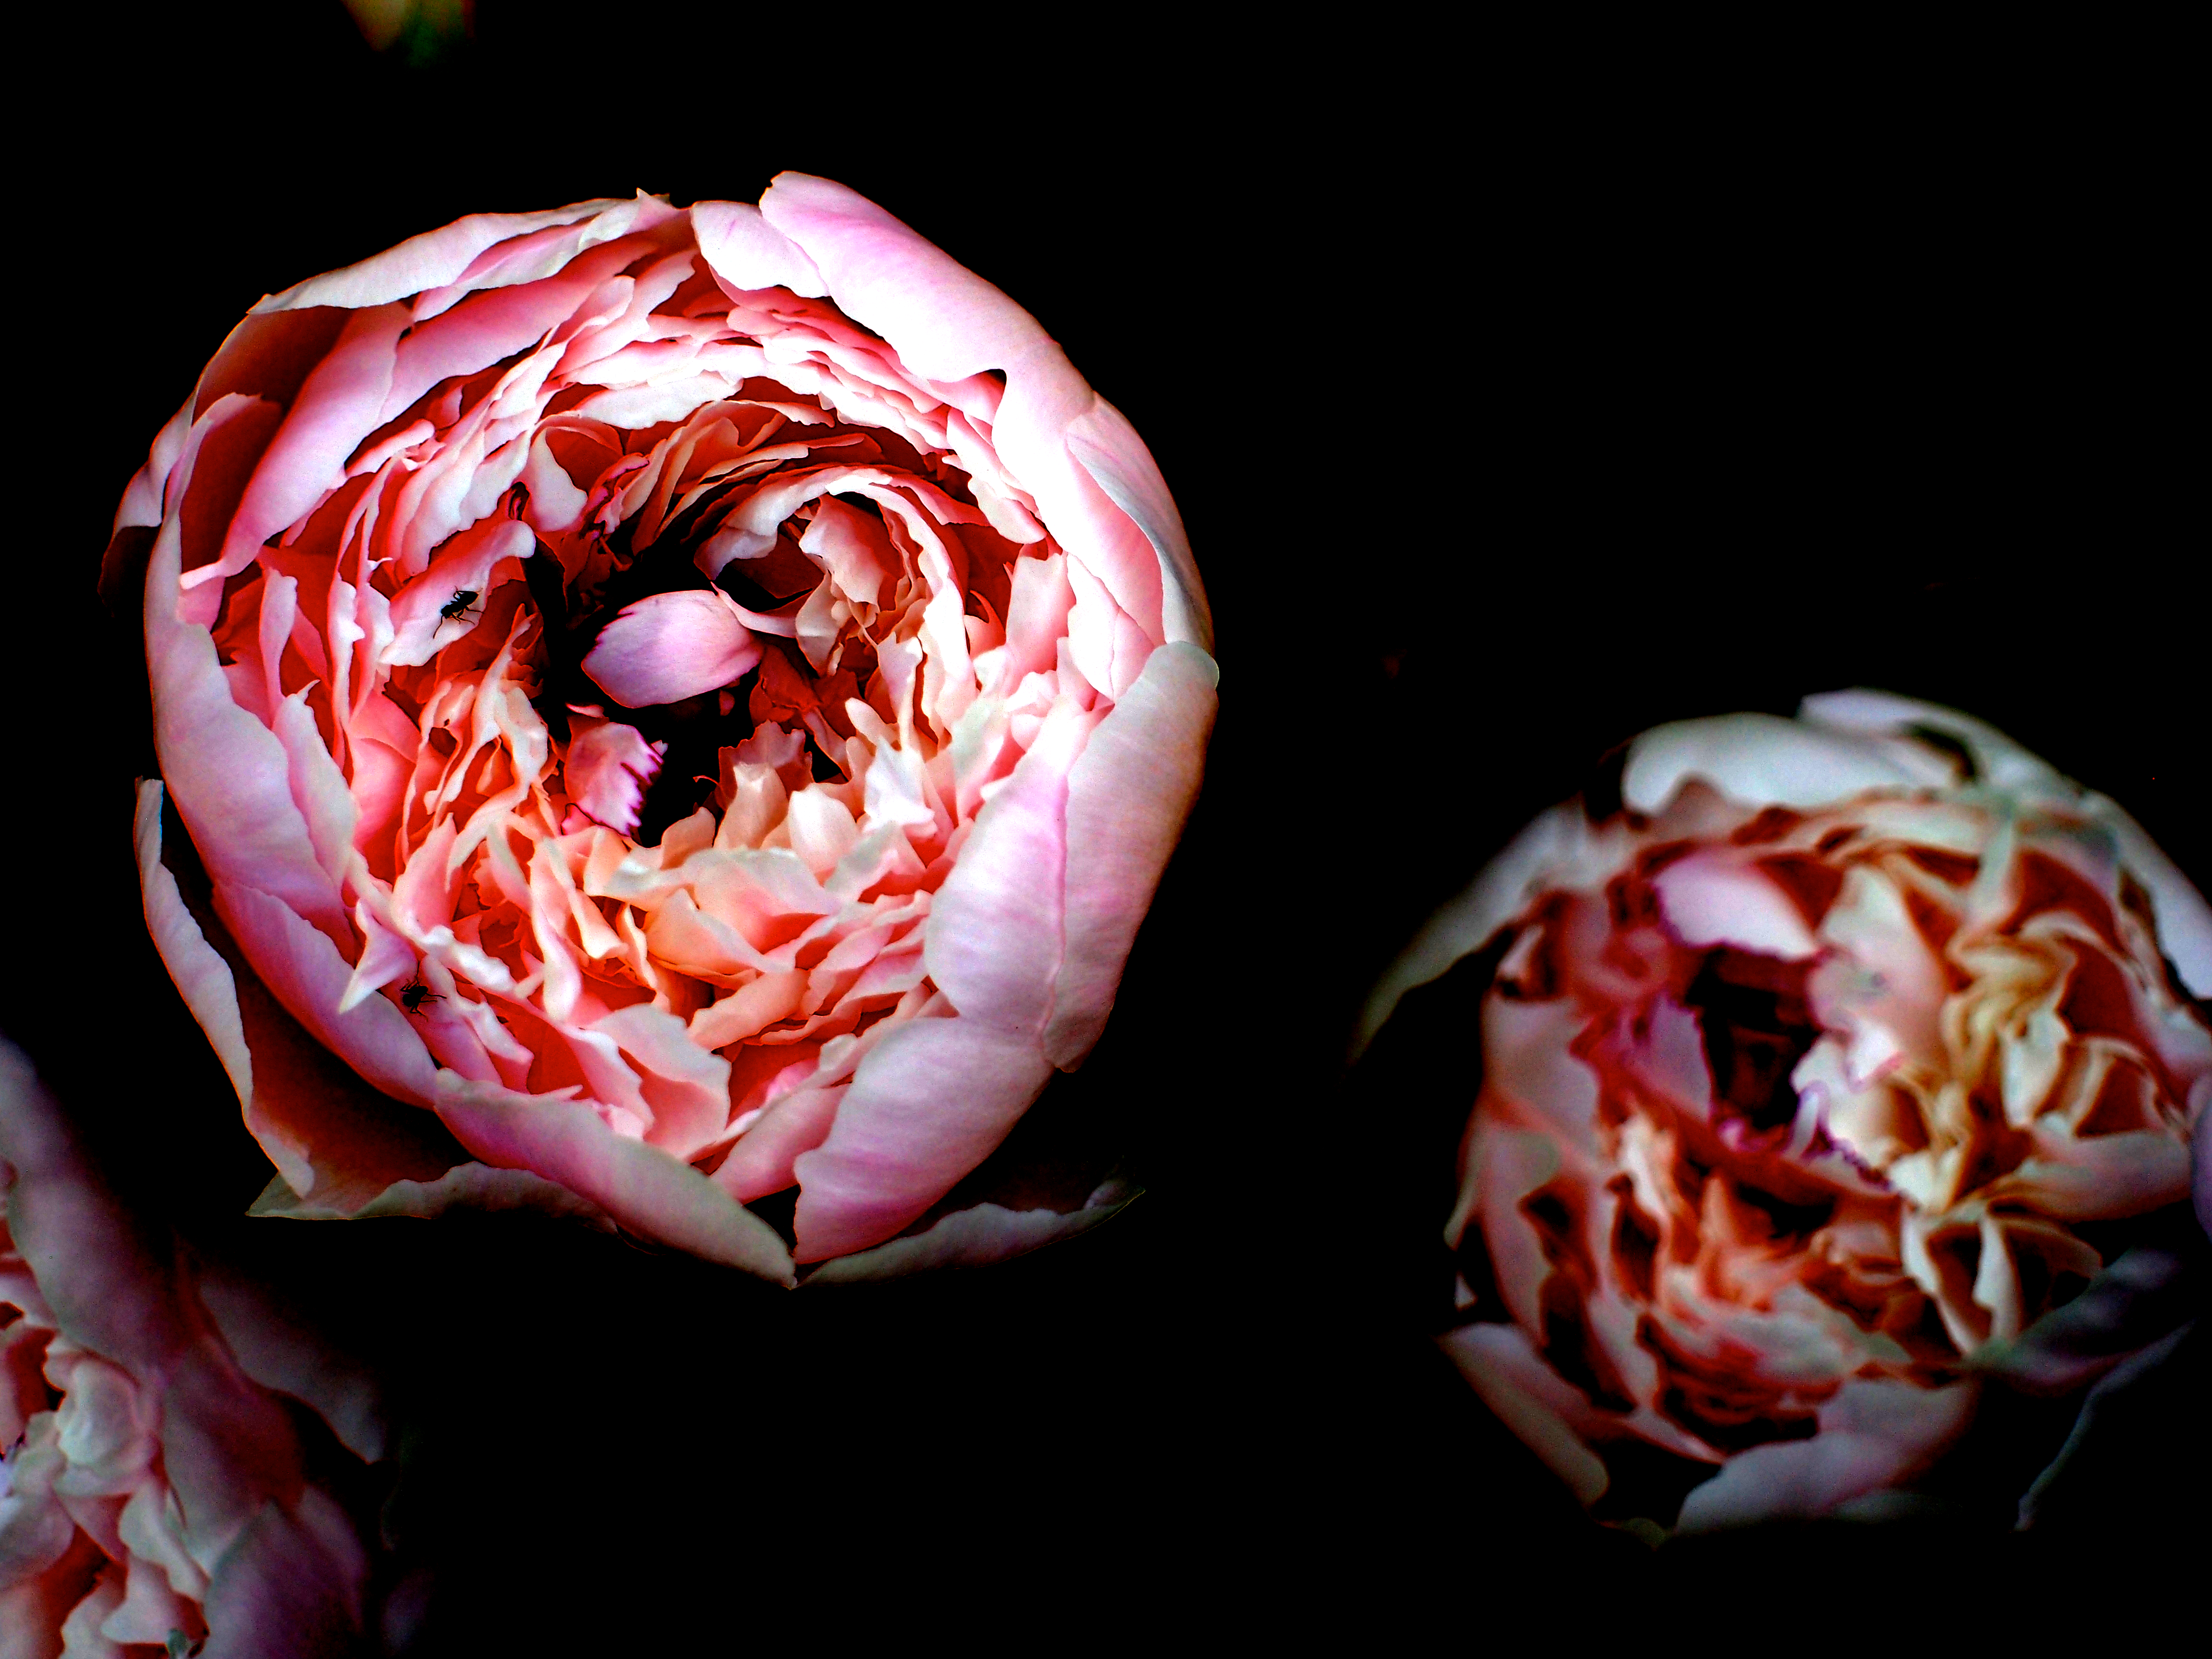
plant, flower, petal, rose, red, produce, color, garden, pink, close up, human body, organ, ant, peony, macro photography, flowering plant, rose family, land plant